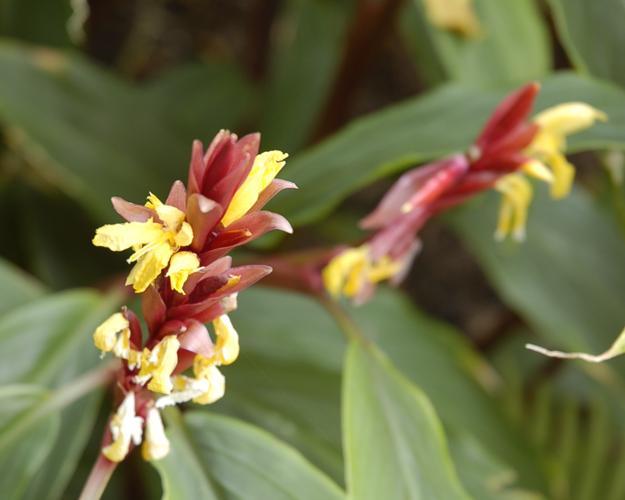
Label: cautleya spicata